Swimming at the 2013 World Aquatics Championships – Men's 50 metre butterfly

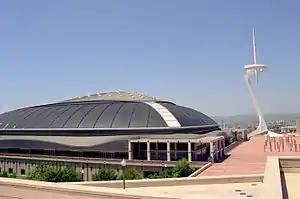
Barcelona Palau San Jordi

The men's 50 metre butterfly event in swimming at the 2013 World Aquatics Championships took place on 28–29 July at the Palau Sant Jordi in Barcelona, Spain.